Közi

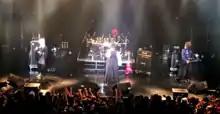
Közi (left) performing at Deep Sanctuary V in 2016.

On December 27, 2008, Közi played on stage with his former Malice Mizer band mate Mana's solo project, Moi dix Mois, for a session gig at their Dis Inferno Vol.VI ~Last Year Party~ event. In 2009, he went on a short coupling tour with Moi dix Mois called Deep Sanctuary, on July 17 in Osaka and July 19 in Tokyo. A year later, in July 2010, Közi went on another tour with Moi dix Mois, titled Deep Sanctuary II. This tour had six shows, with Malice Mizer bassist Yu~ki joining as a special guest at the Akasaka Blitz gig on July 17. This was the first time in nine years that the three remaining original members played together. The trio have performed together at the event several times since.